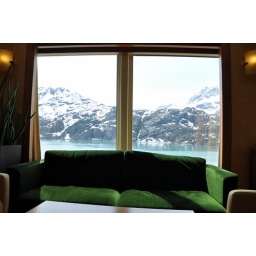
Glacier Bay National Park in Alaska, as viewed from the library of the Norwegian Cruise Lines ship MV Norwegian Pearl.